Slabinja

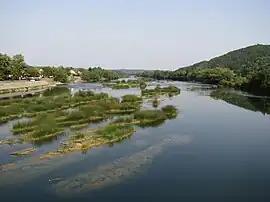
View of the Una River flowing through the area

At (45.204722, 16.698611) Slabinja is in the Petrinja-Dubica Downs microregion in Croatia proper, at the south fringe of the Banovina region. The community is above sea level, southeast of Hrvatska Kostajnica, northwest of Hrvatska Dubica, and south-southeast of the County seat Sisak. The chief river is the Una, which has its source at the Stražbenica mountain in Croatian region Lika. It flows south and parallel to Slabinja towards Dubica, before uniting its waters with those of the Sava.